Paul Zakka Wyom

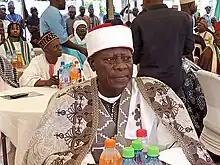
HH PZ Wyom in December 2023

Paul Zakka Wyom, also Paul Zakka Wyoms is the paramount ruler of Gwong Chiefdom, a Nigerian traditional state in southern Kaduna State, Nigeria. He is also known by the title "Kpop Gwong II". He was the spokesman on behalf of other monarchs at the burial preceding of a fellow Southern Kaduna monarch, murdered in early 2018. He is a first class monarch of the Gwong people.